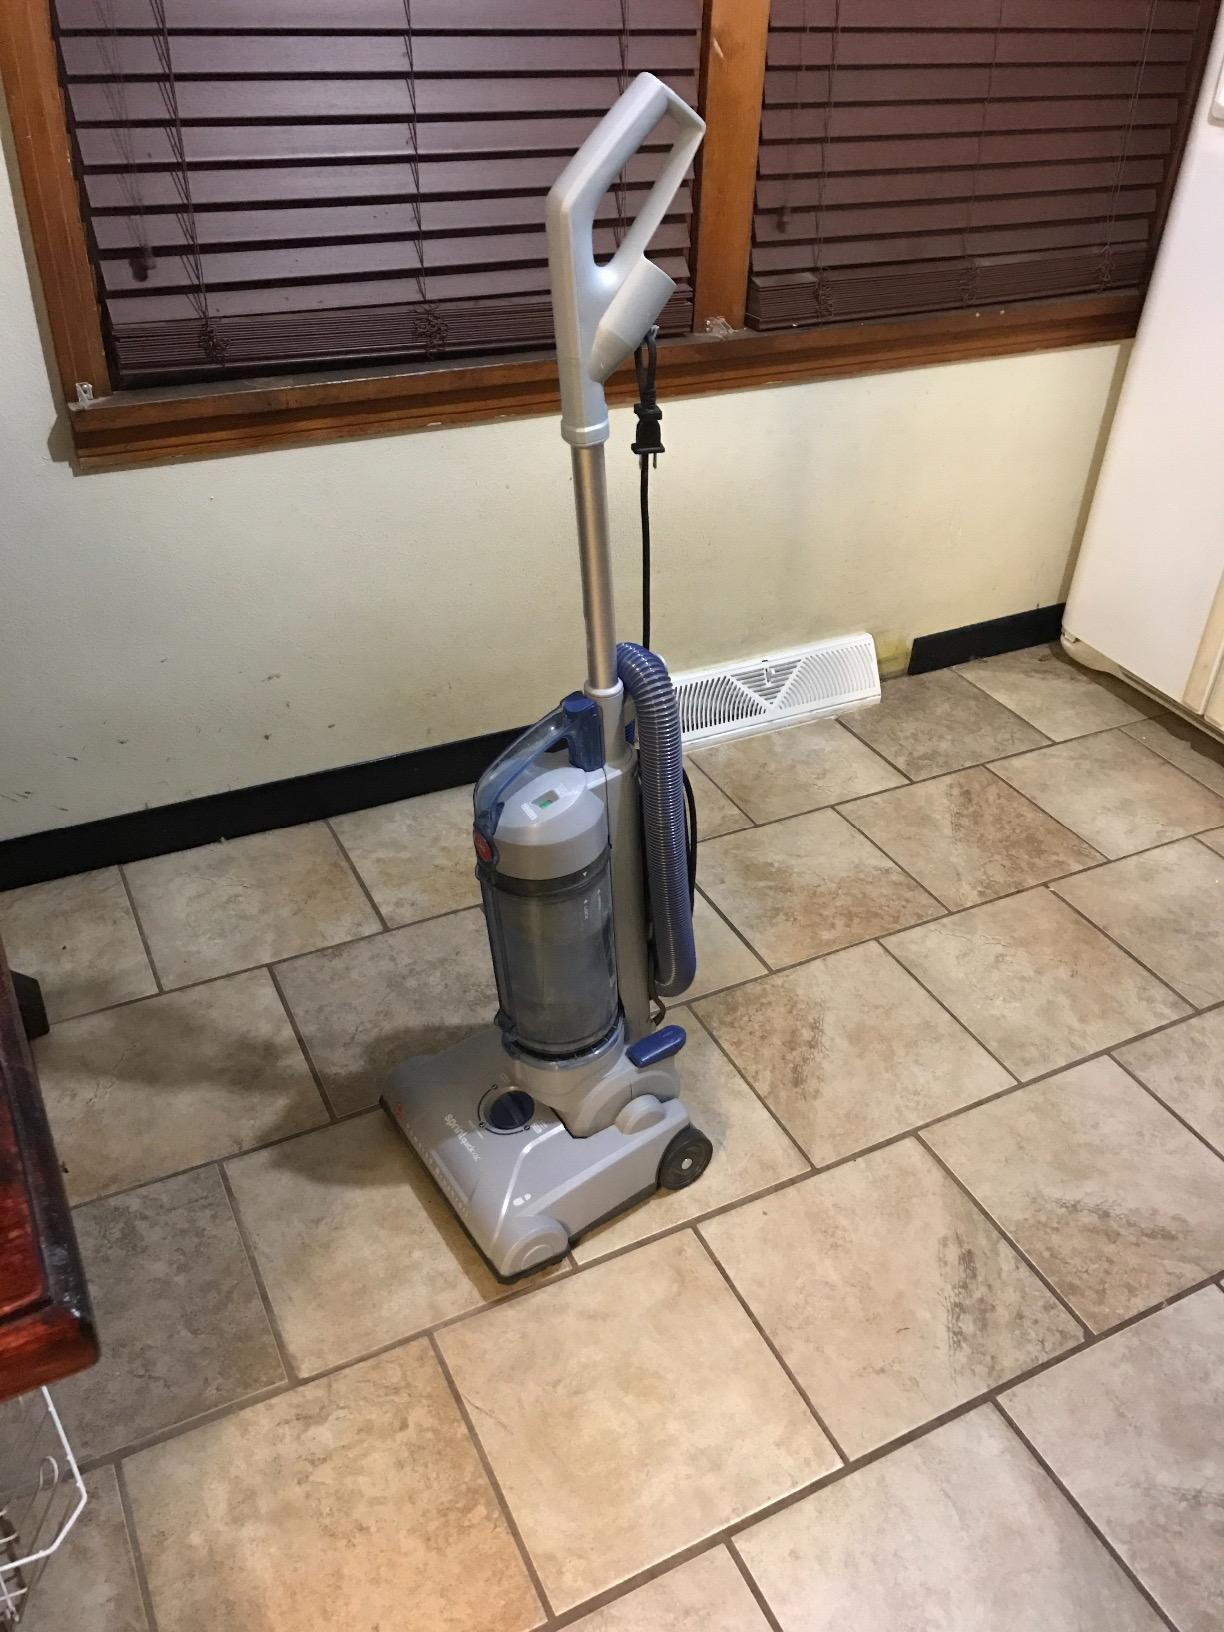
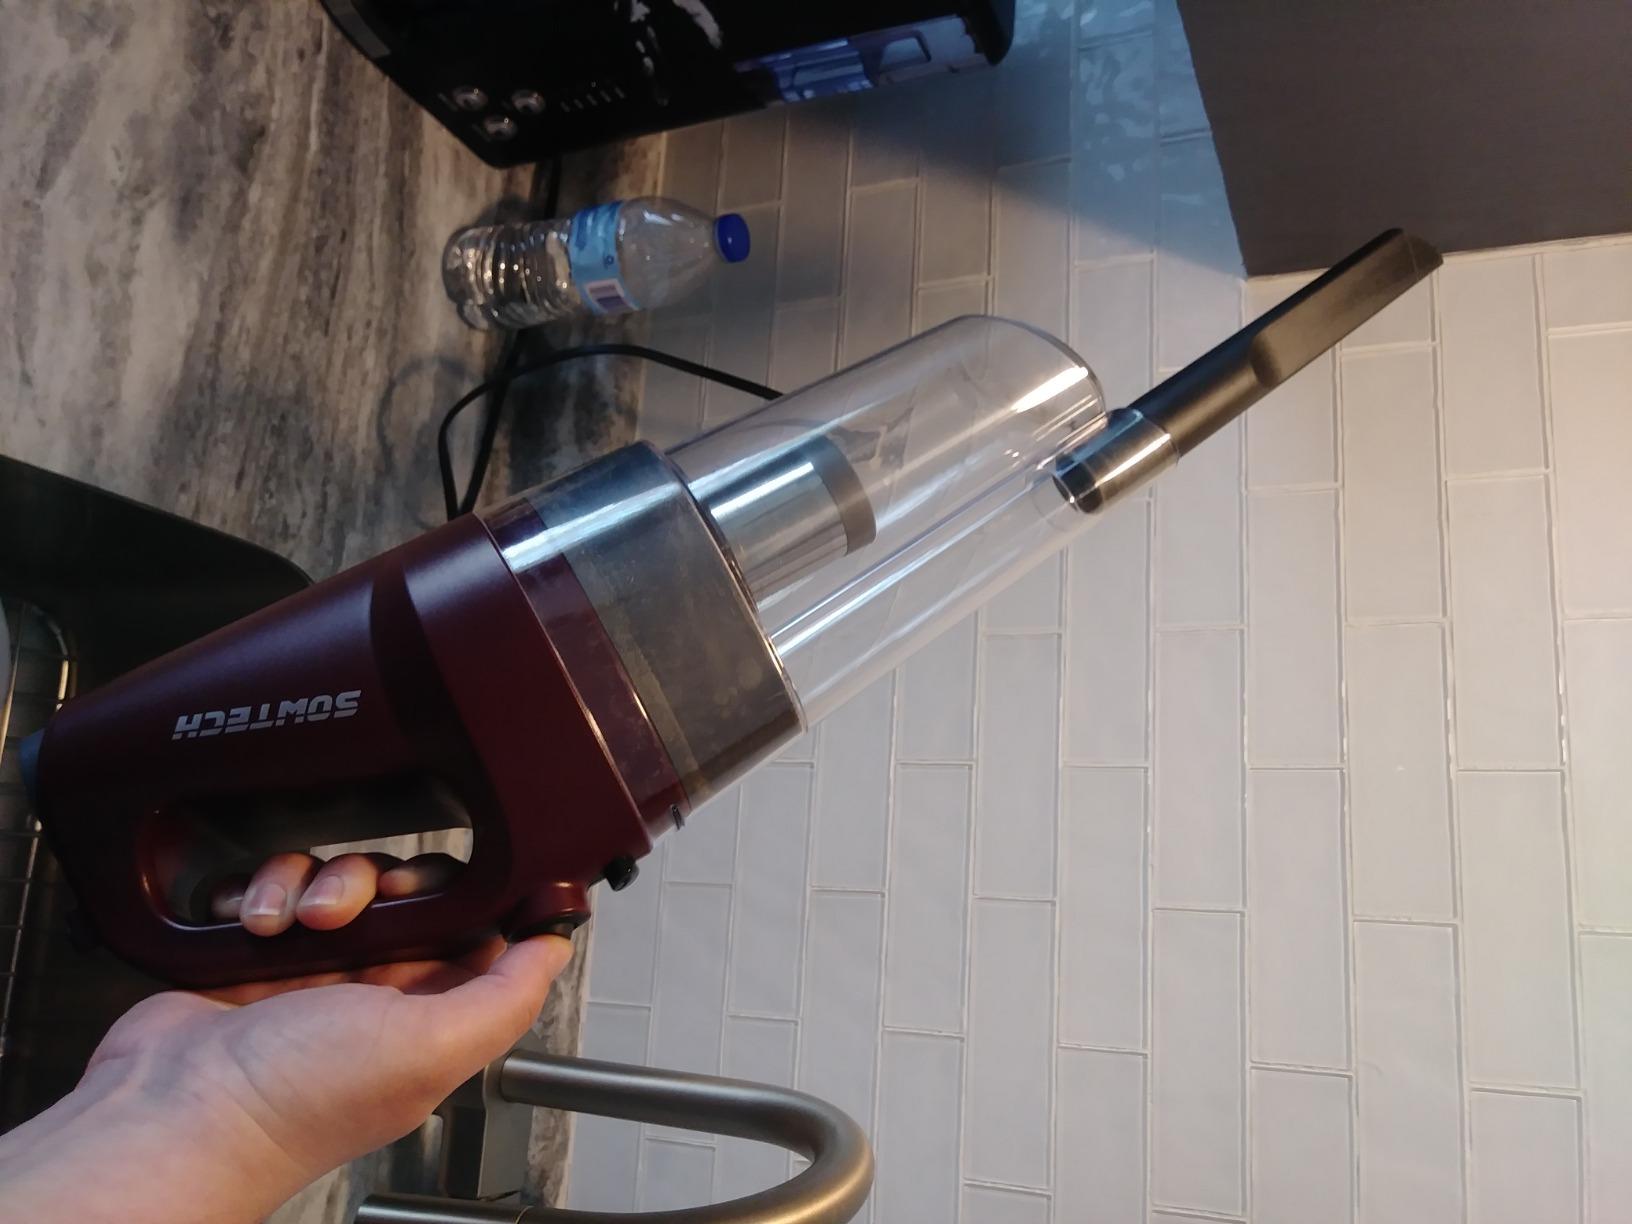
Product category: items_vacuum
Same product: no